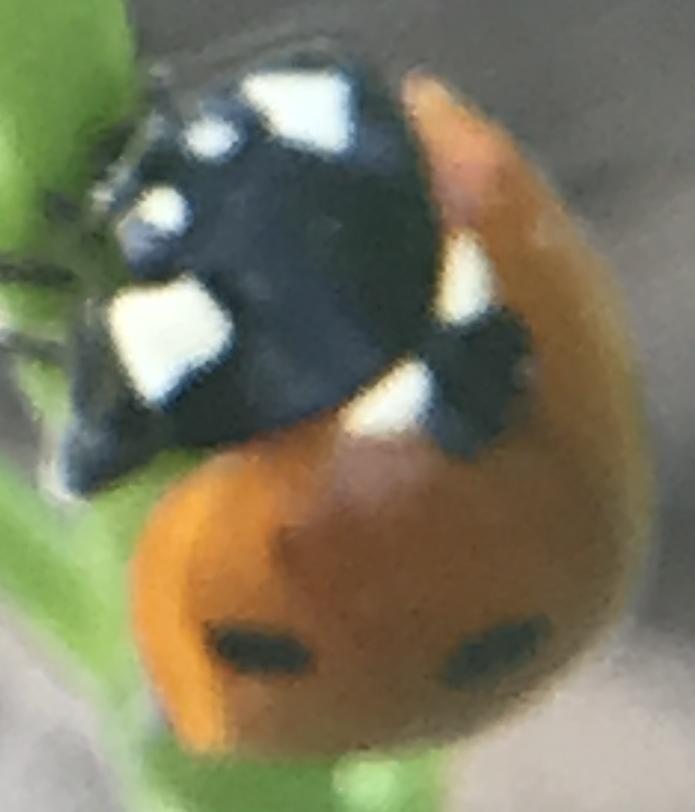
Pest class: predators